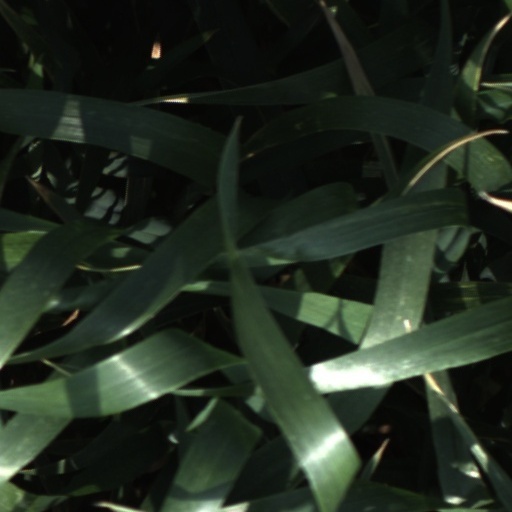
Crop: wheat